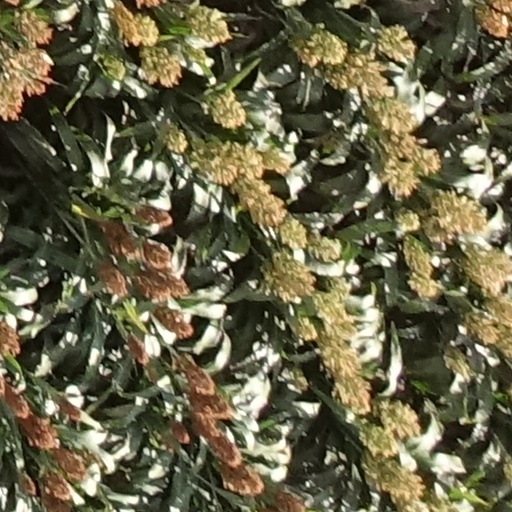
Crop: sorghum